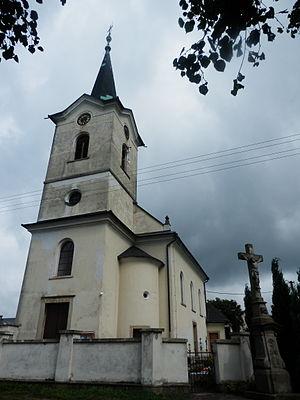
Mistrovice est une commune du district d'Ústí nad Orlicí, dans la région de Pardubice, en République tchèque. Sa population s'élevait à 588 habitants en 2017.